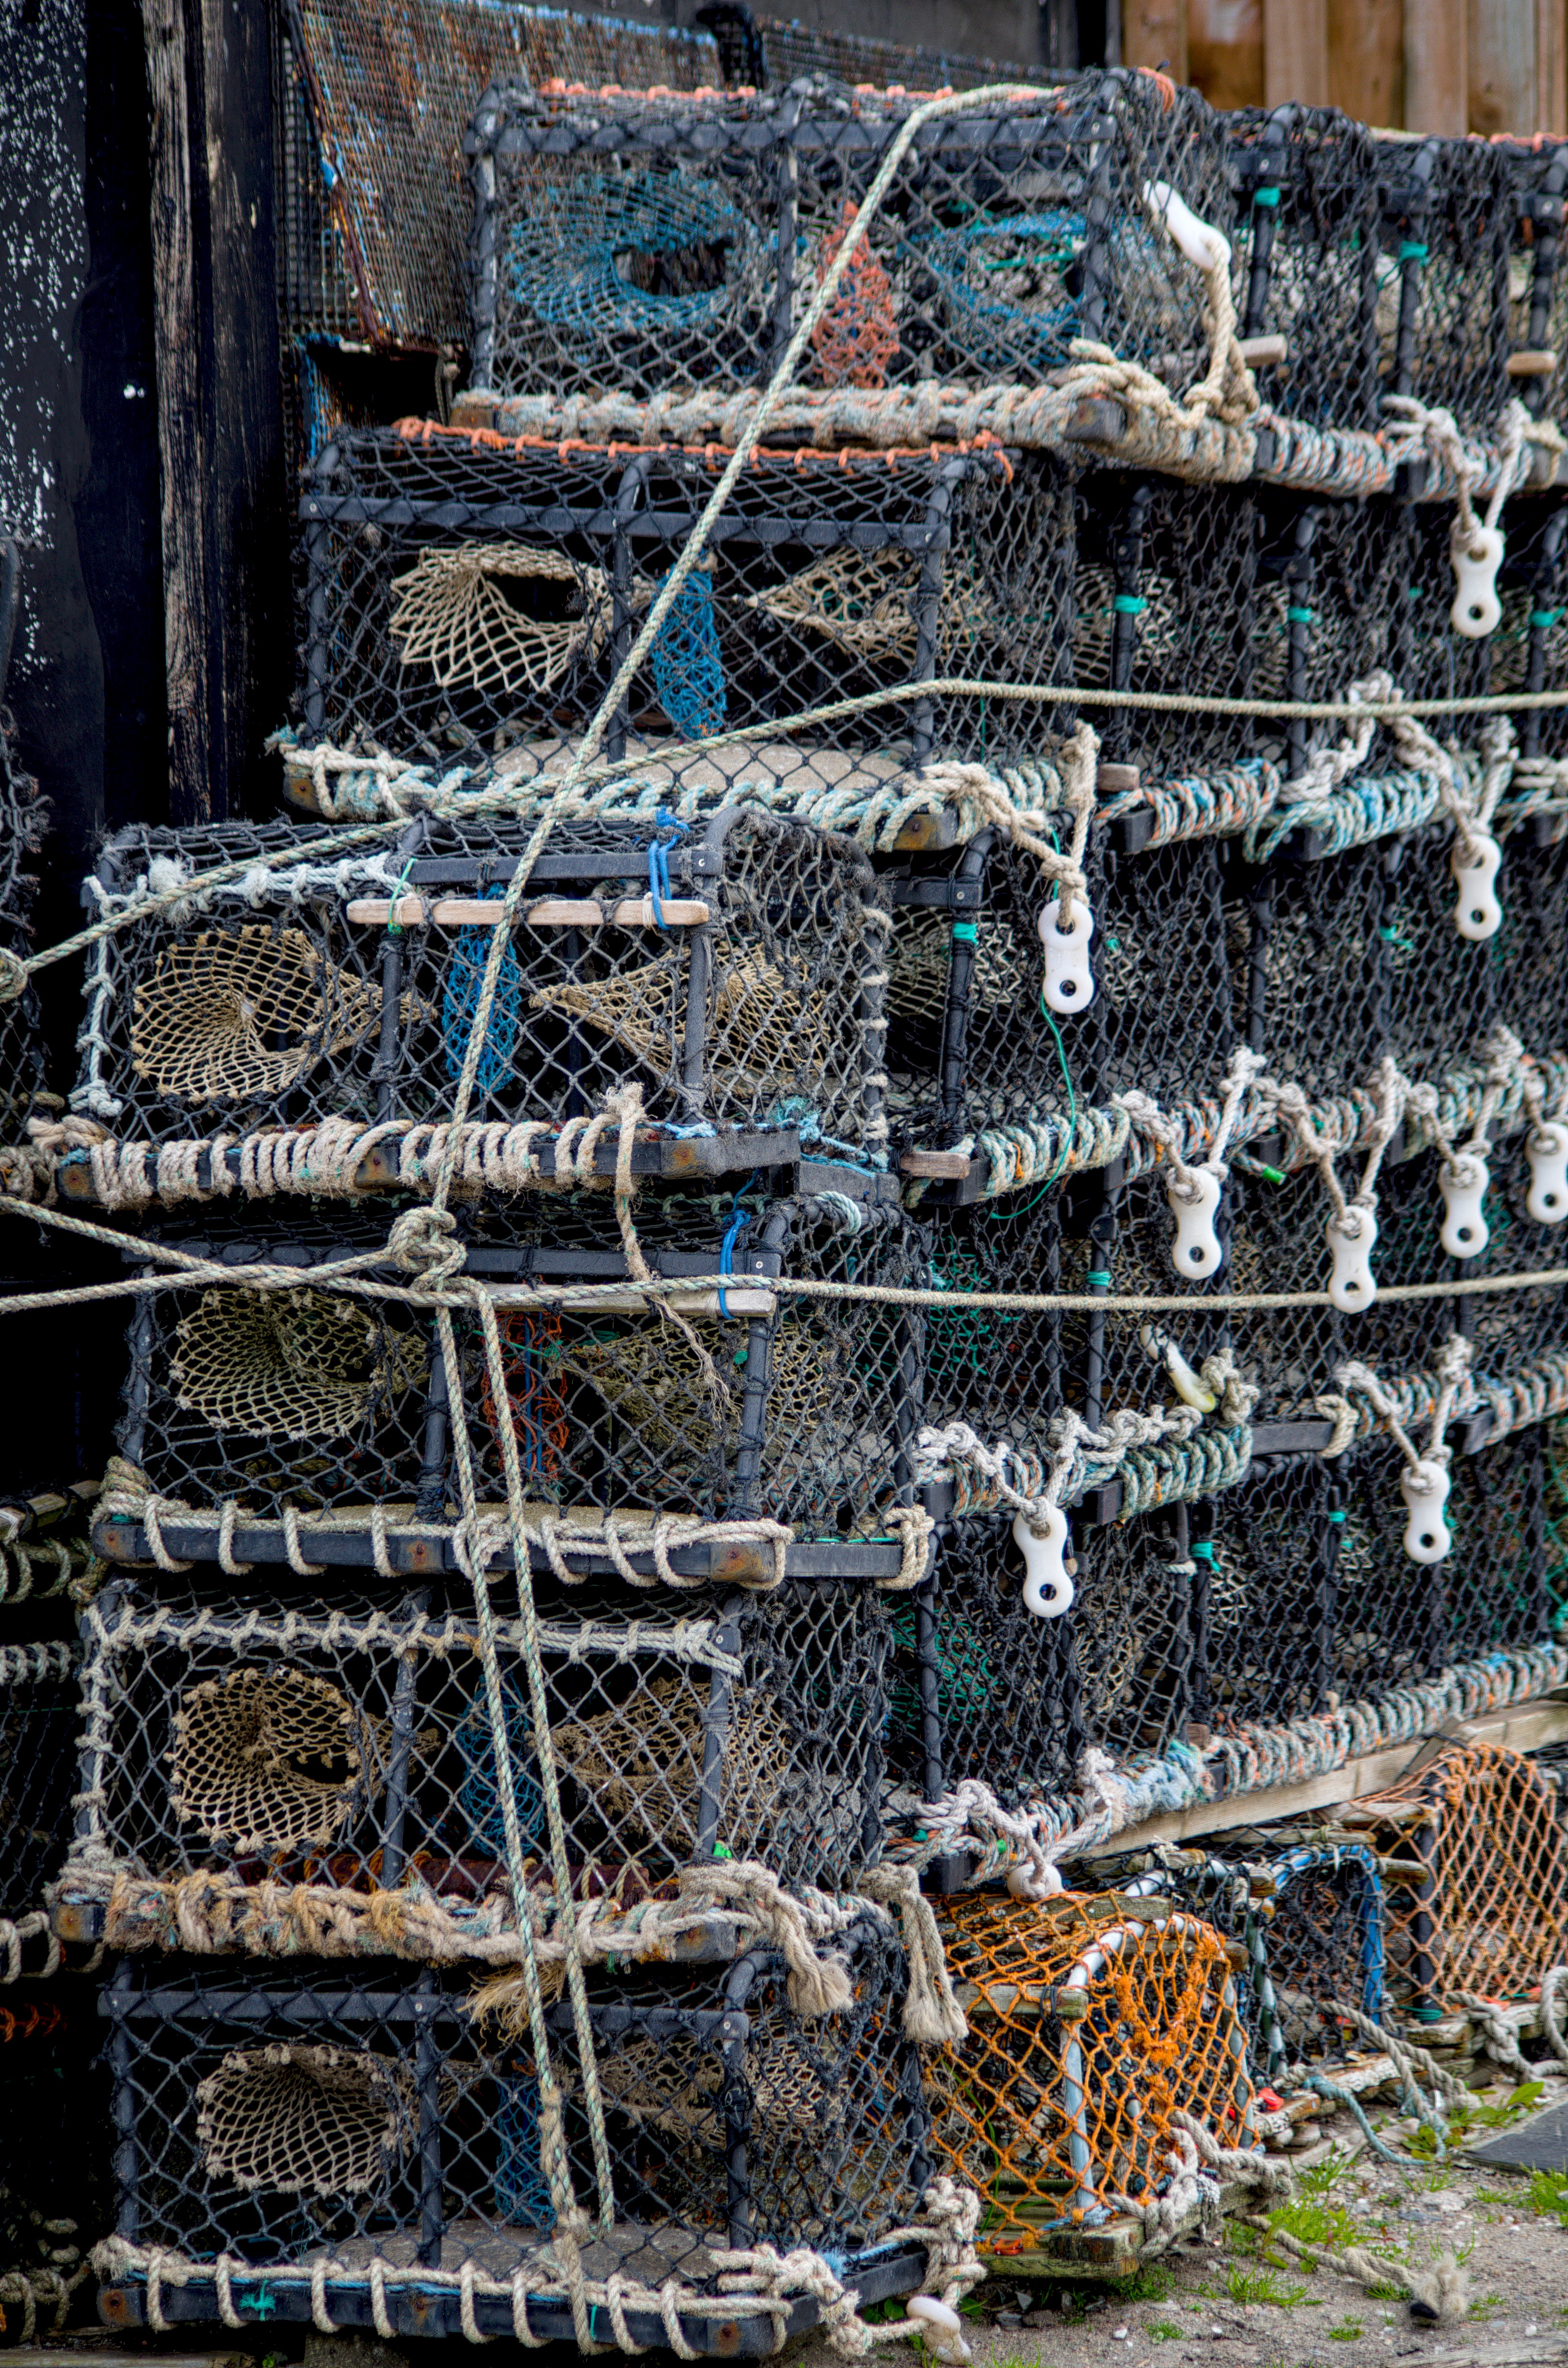
sea, city, fishing, port, art, scotland, north sea, scrap, fish traps, fishing net, stonehaven, urban area, ancient history, human settlement